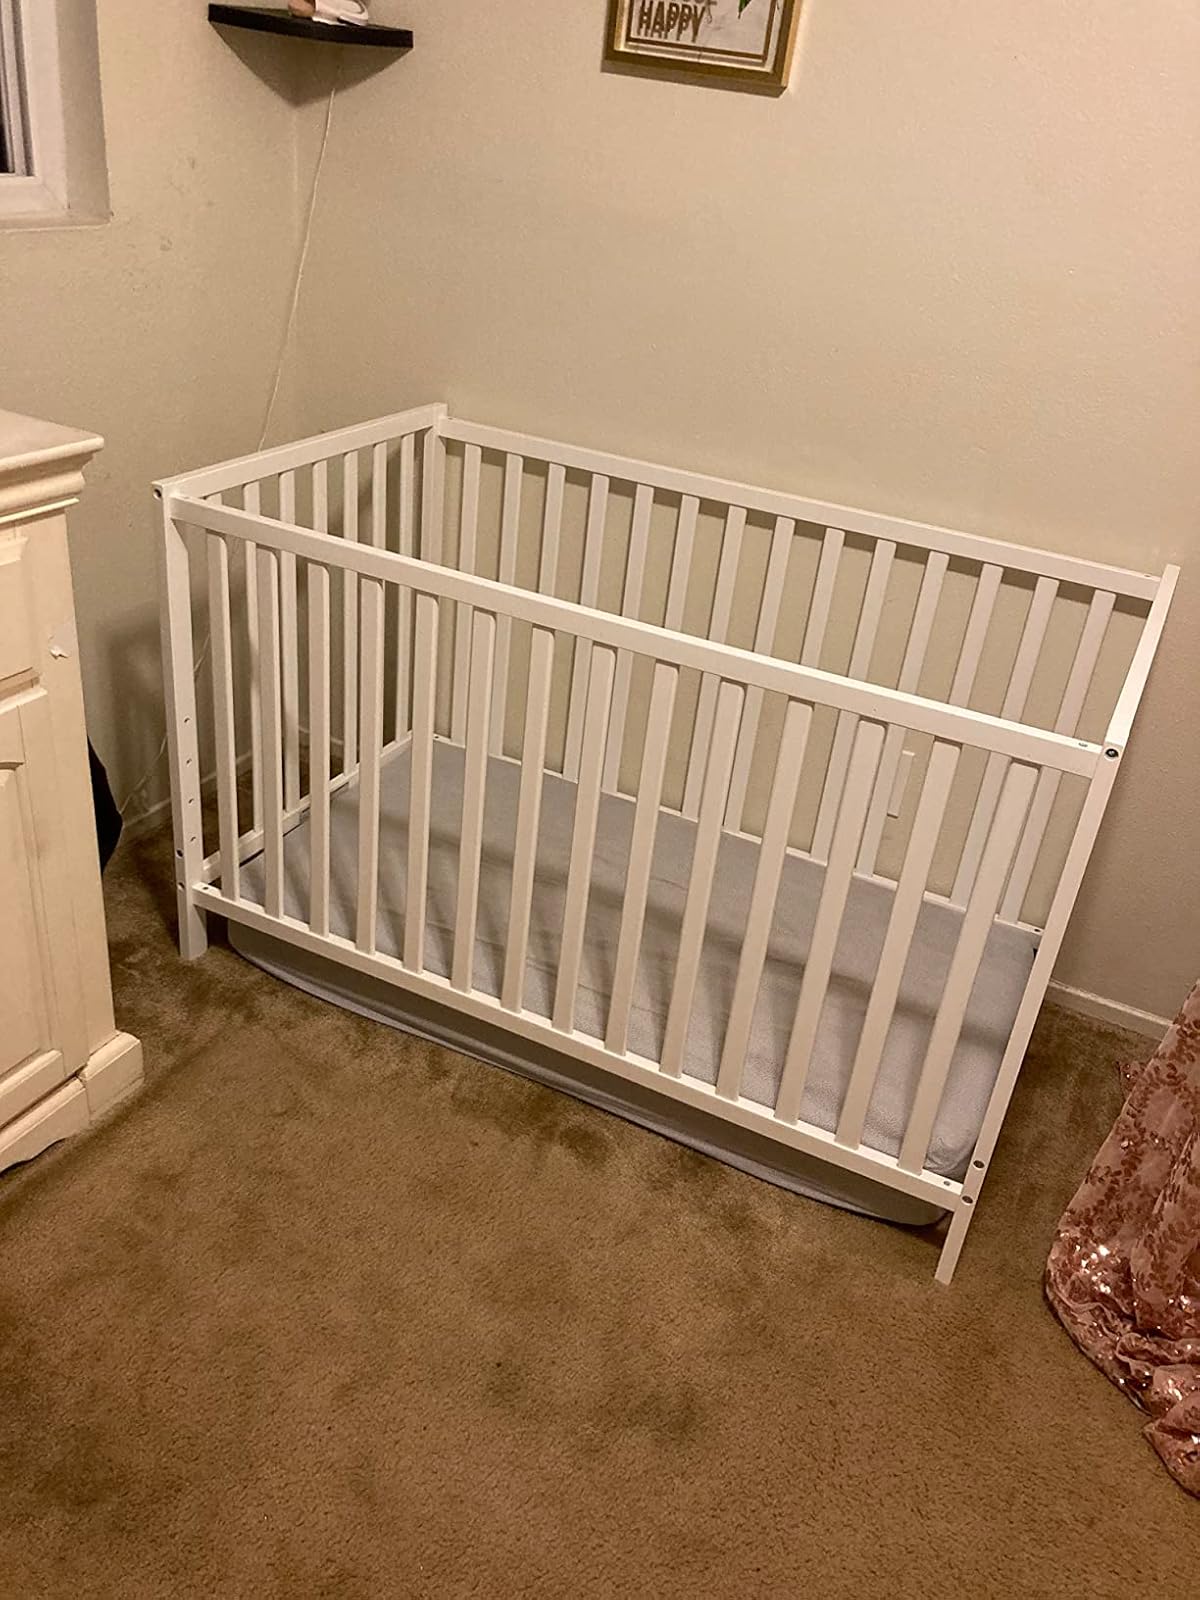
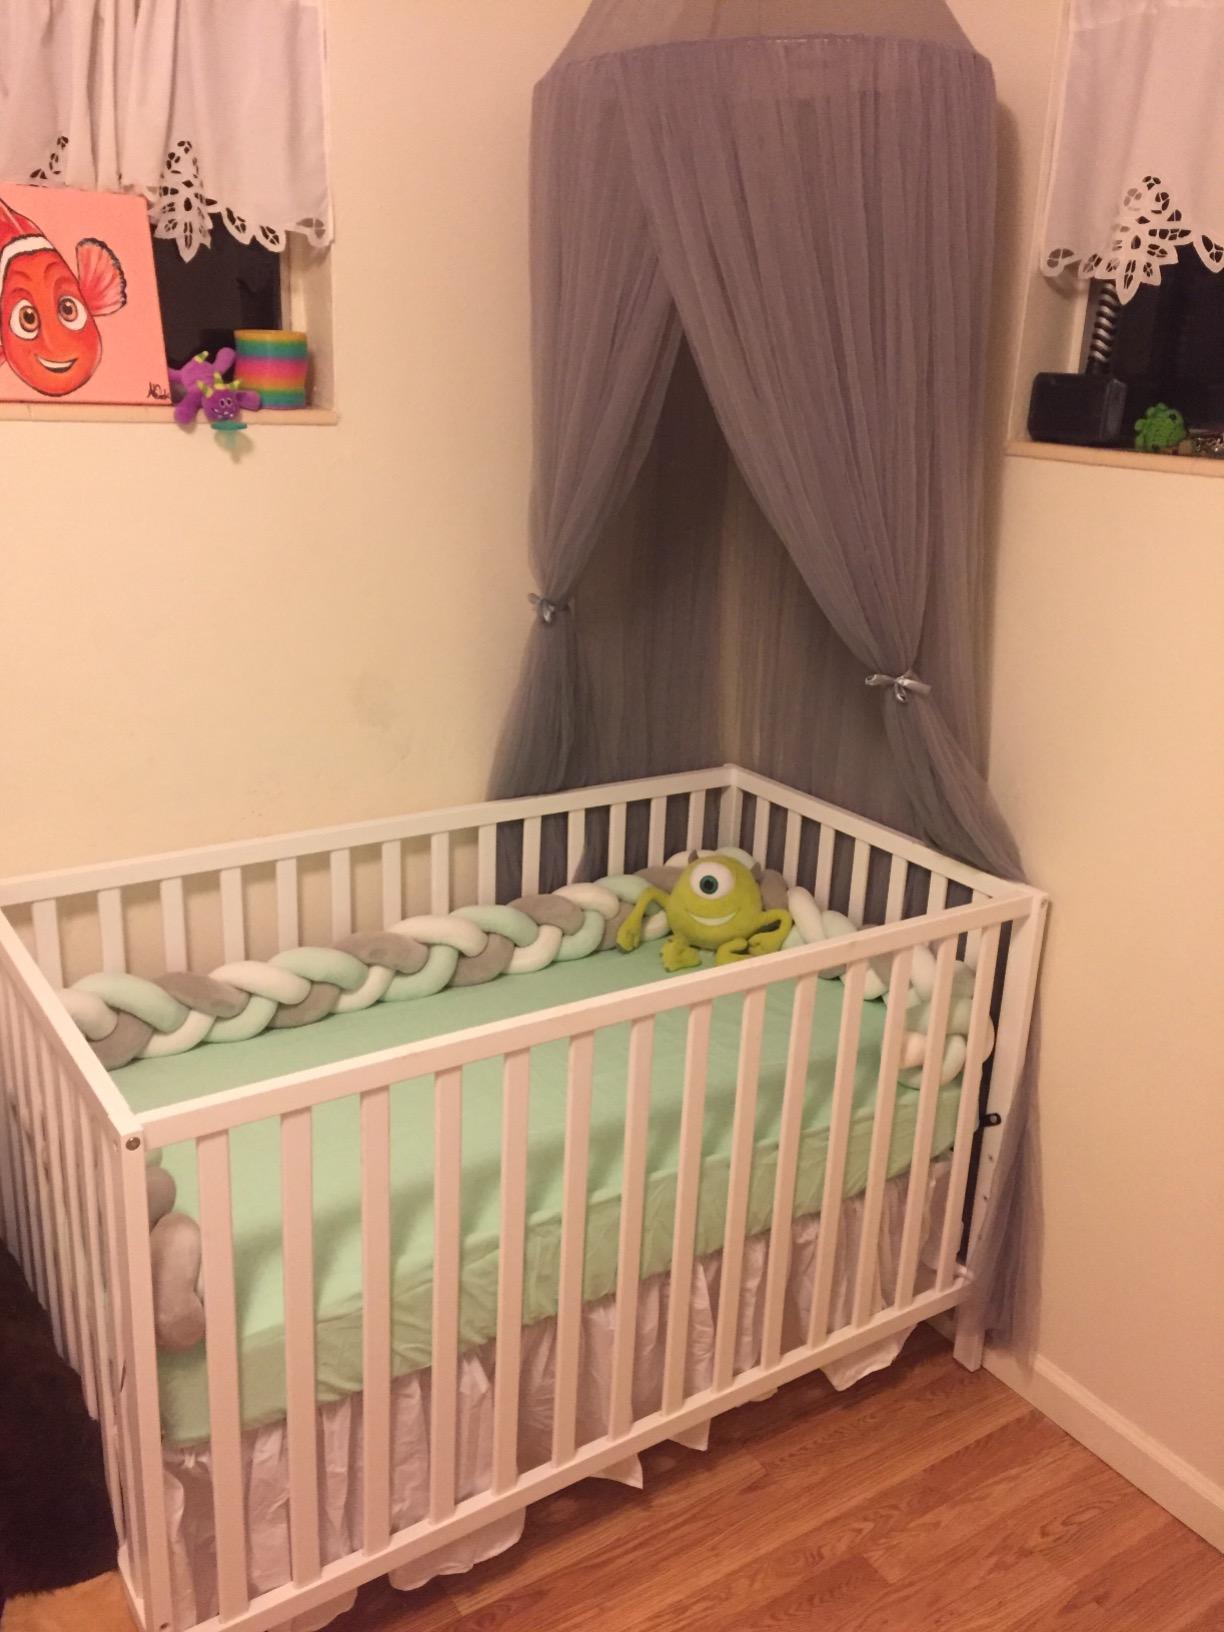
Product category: products_crib
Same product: yes